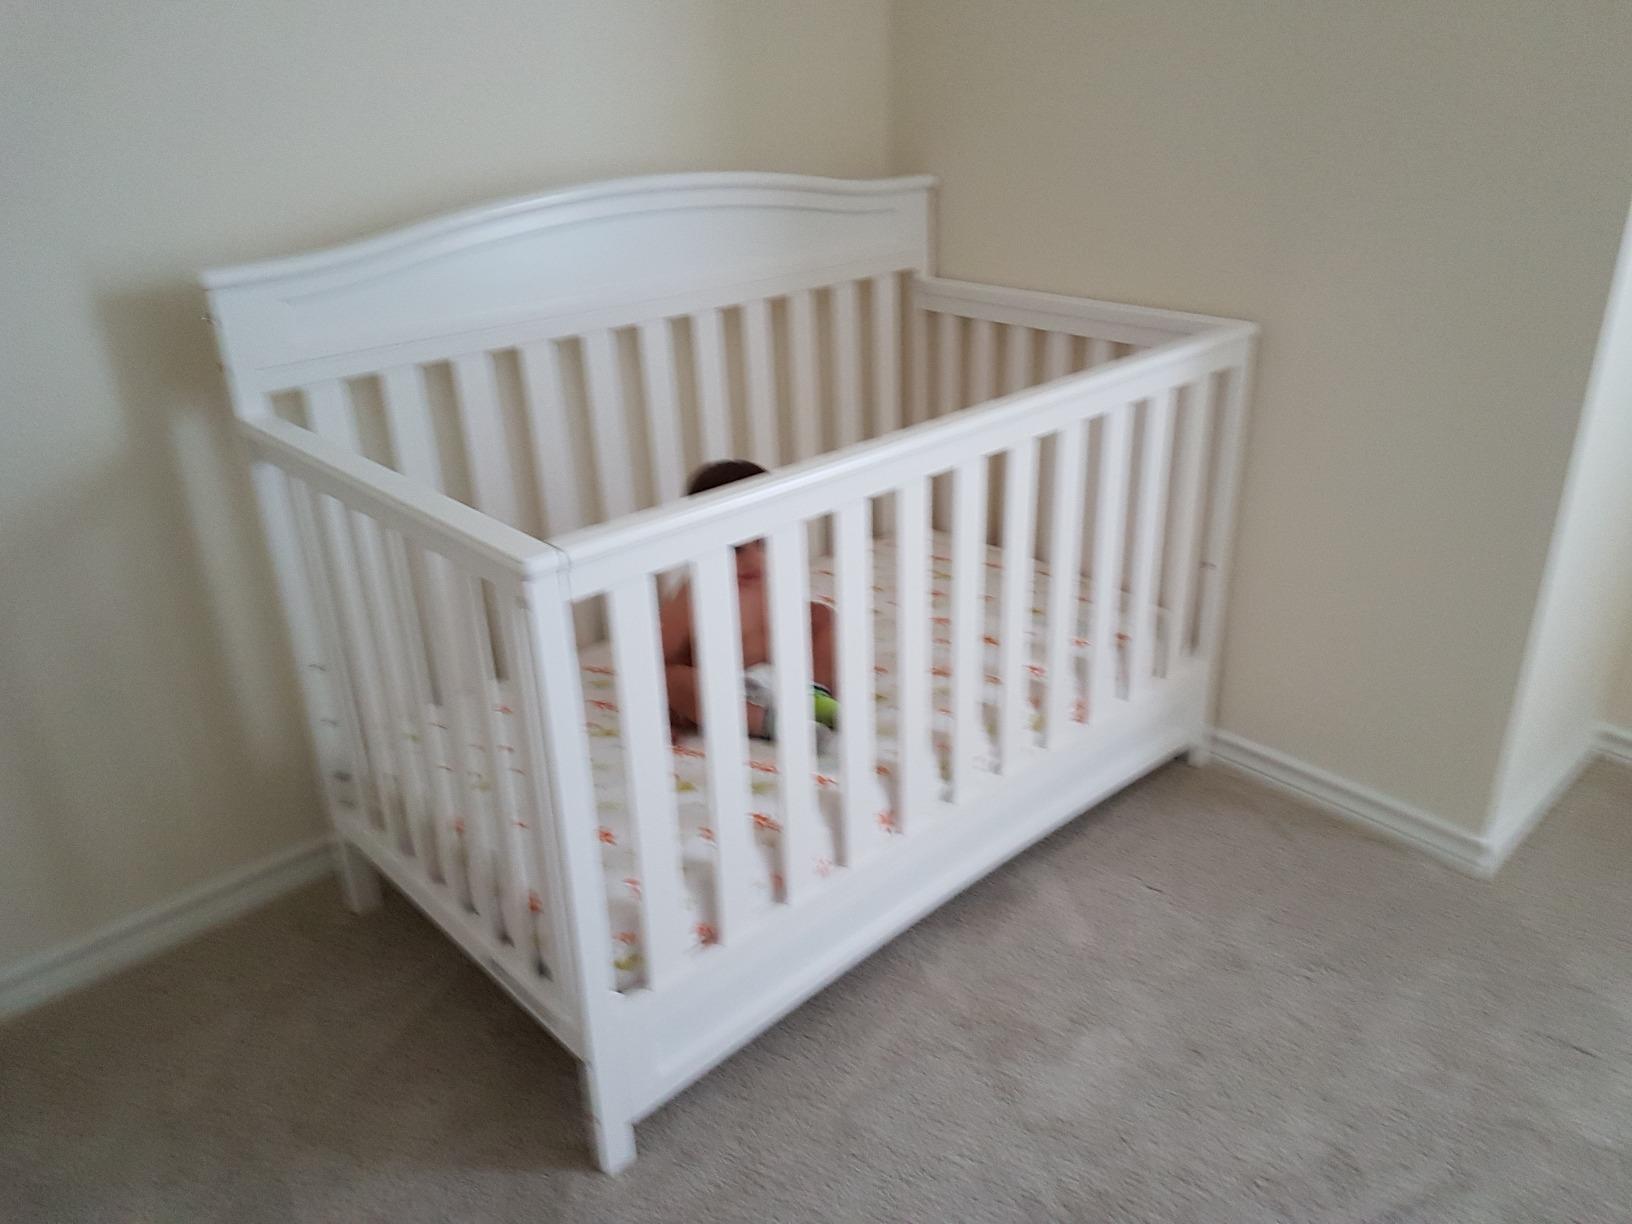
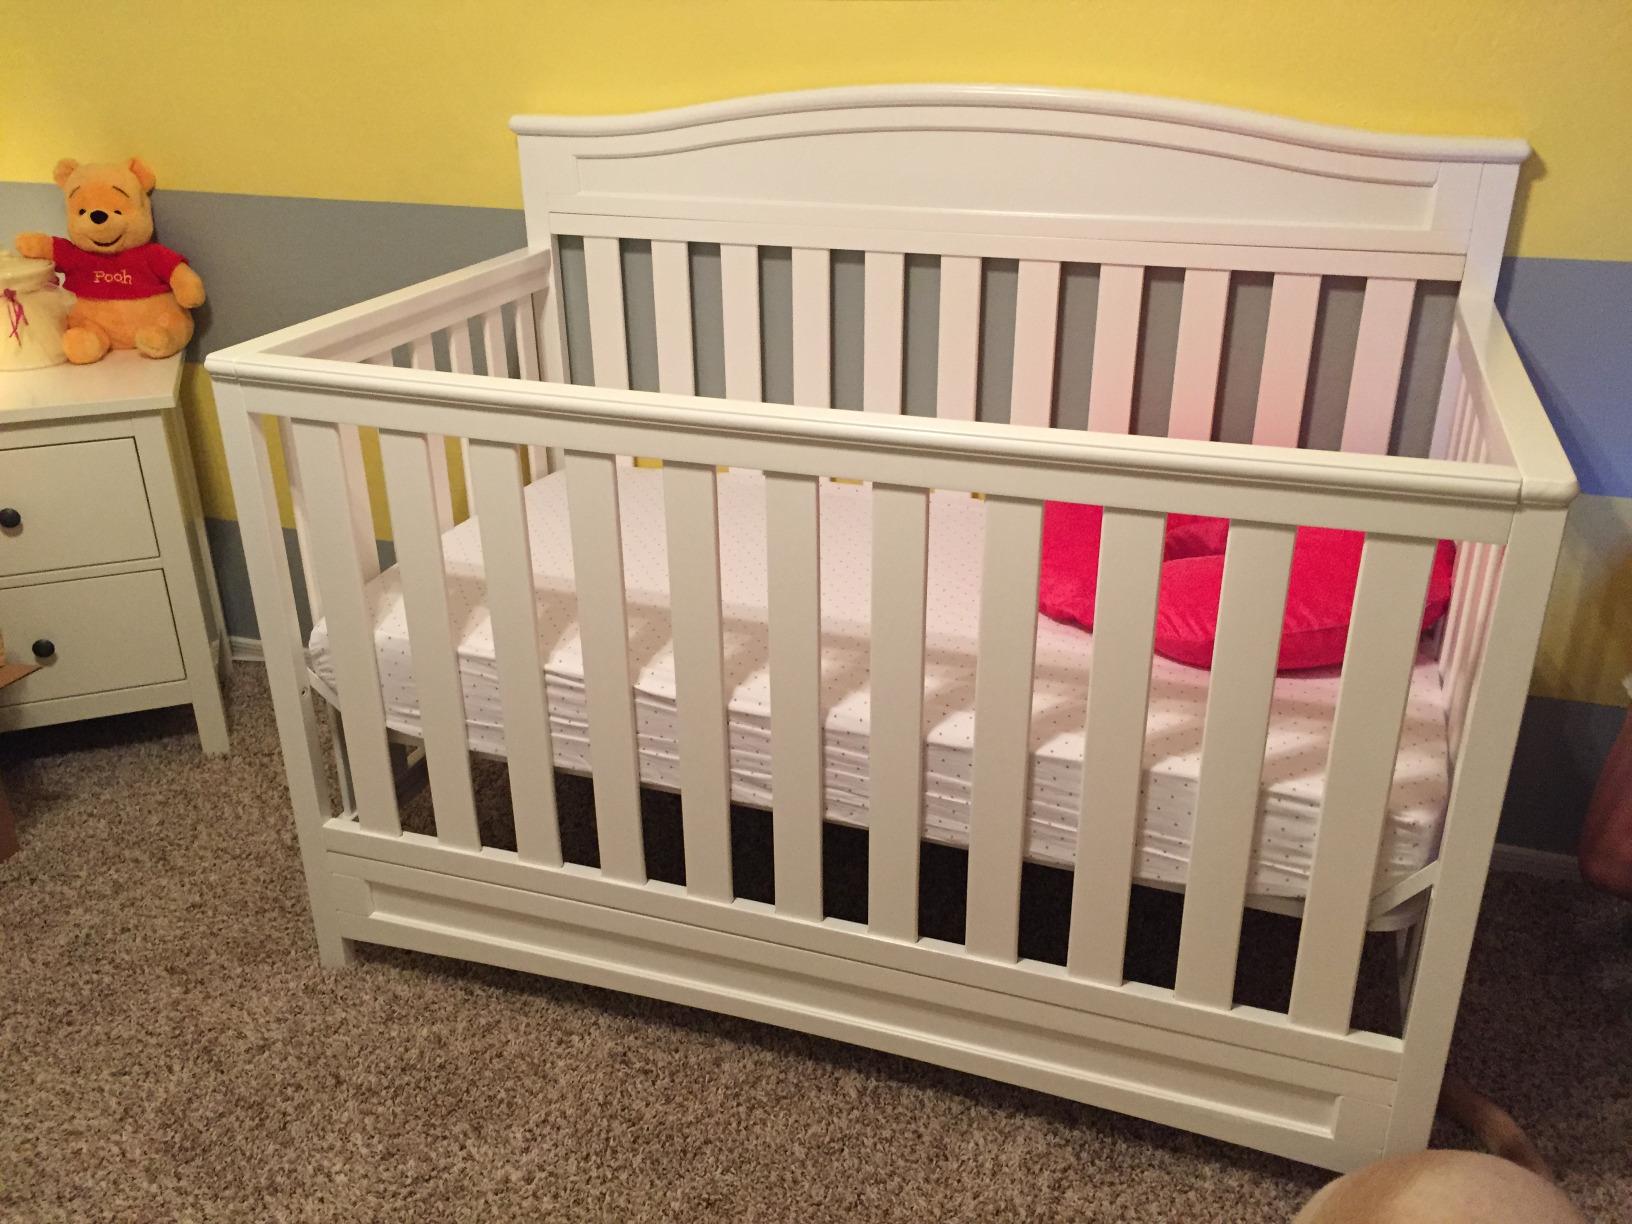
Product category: products_crib
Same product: yes